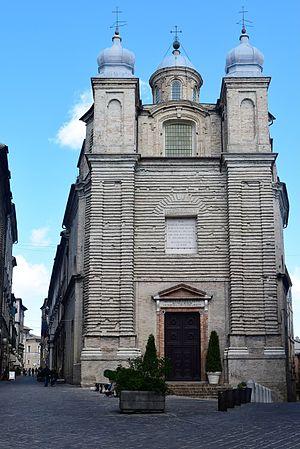
Macerata est une ville italienne d'environ 41 200 habitants, située dans la province de même nom, dans la région des Marches, en Italie centrale.